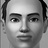
Emotion: neutral